Christmas elf

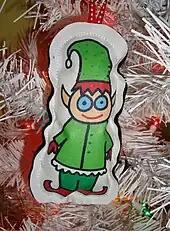
An elf on a Christmas ornament

In English-speaking cultures, Christmas elves are diminutive elves that live with Santa Claus at the North Pole and act as his helpers. Christmas elves are usually depicted as green- or red-clad, with large, pointy ears and wearing pointy hats. They are most often depicted as humanoids, but sometimes as furry mammals with tails. Santa's elves are often said to make the toys in Santa's workshop and take care of his reindeer, among other tasks.